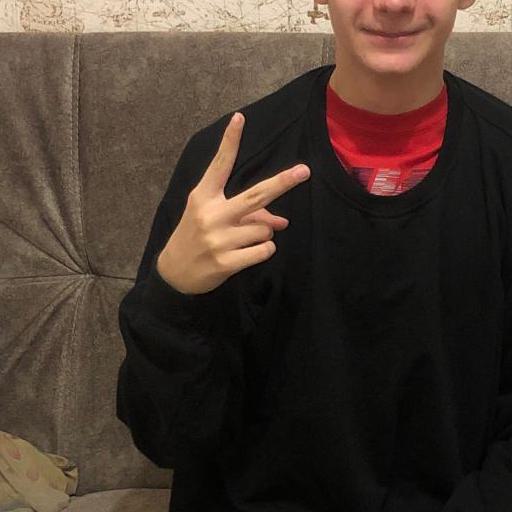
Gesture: peace_inverted